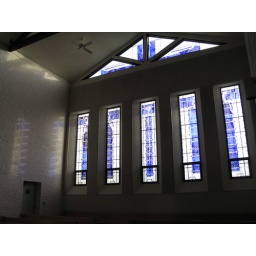
View of the stain glass windows in the chapel at the abbey in Trappist, Kentucky.